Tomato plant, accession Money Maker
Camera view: bottom (45 deg); turntable rotation: 270 degrees
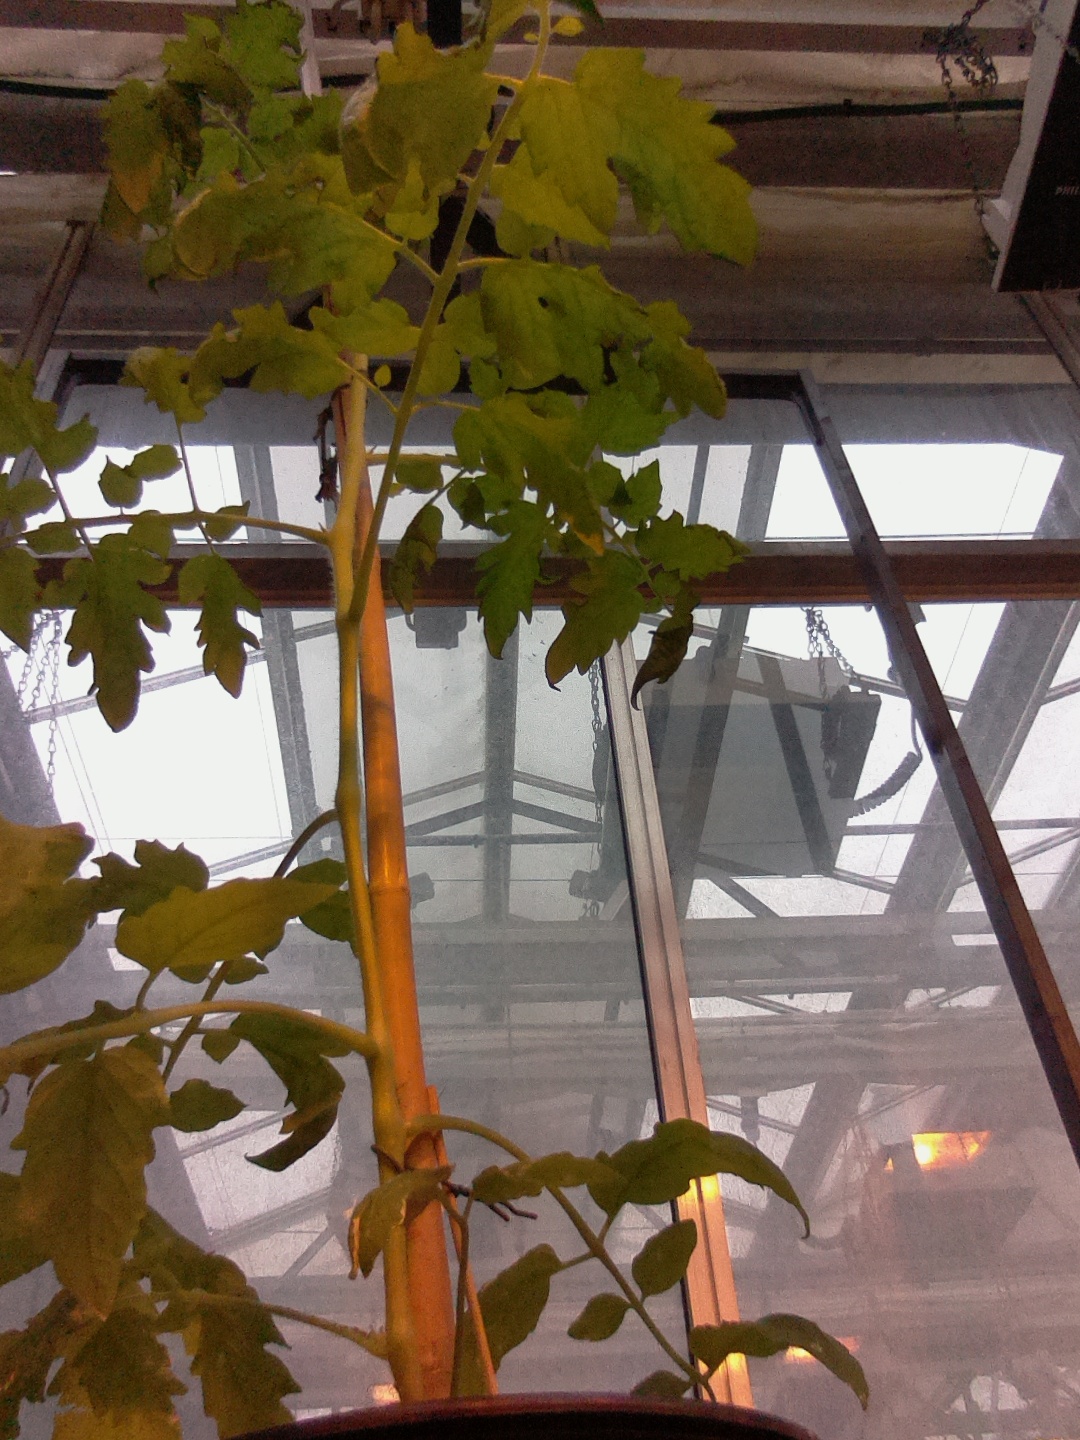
BBCH growth stage 16: 12 of true leaves visible